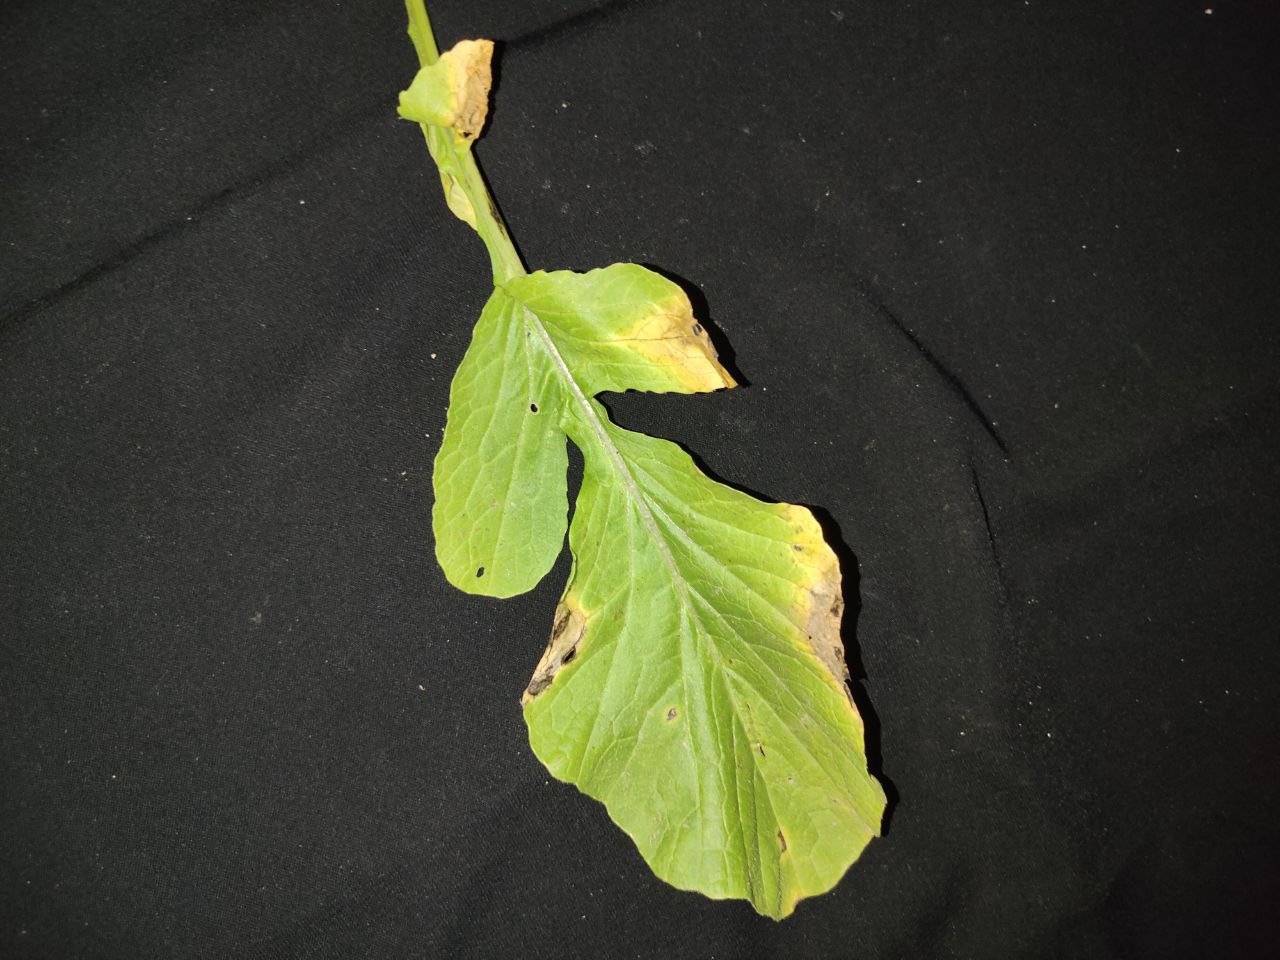
Label: Downey mildew